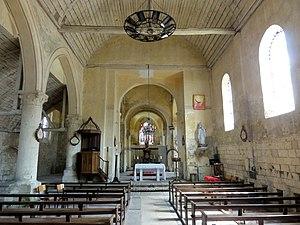
Intérieur de l'église (voir titre).
L'église Saint-Michel-et-Saint-Vaast est une église catholique paroissiale située à Catenoy, dans le département de l'Oise, en France. C'est l'une des plus anciennes églises du Beauvaisis.